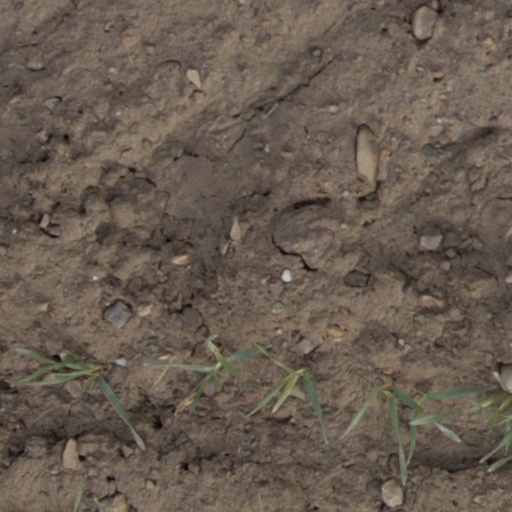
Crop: wheat